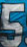
Number: 5